WWE 24/7 Championship

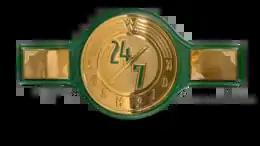
The 24/7 Championship belt

The WWE 24/7 Championship was a professional wrestling championship created and promoted by the American promotion WWE. It was a tertiary championship open to anyone—regardless of gender or WWE employment status—and carried the special rule that it could be defended "24/7", as in any time, anywhere, as long as a WWE referee was present. Because of this rule, the championship was available to all of WWE's brand divisions: their two main roster brands, Raw and SmackDown, and their developmental brand, NXT; at the time the championship was established, WWE promoted five brands, two of which were dissolved in 2022—205 Live and NXT UK.